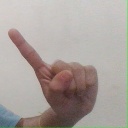
अक्षर: ए